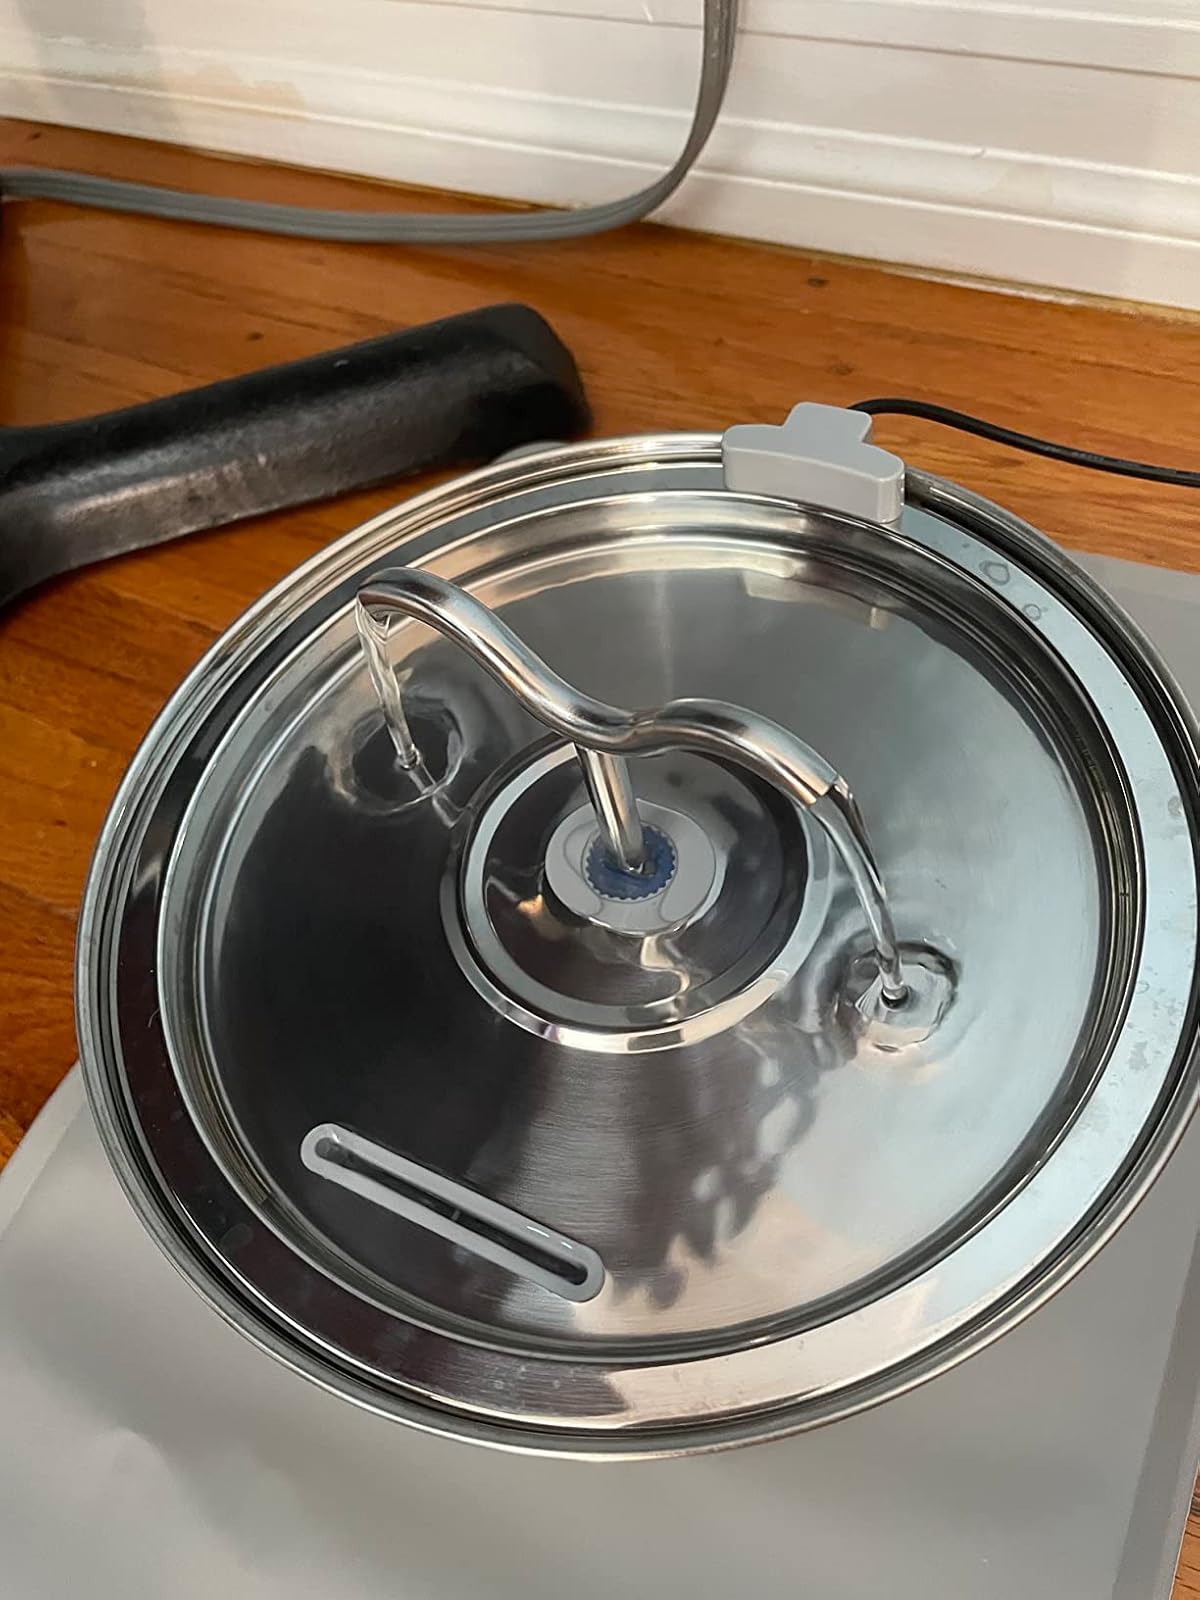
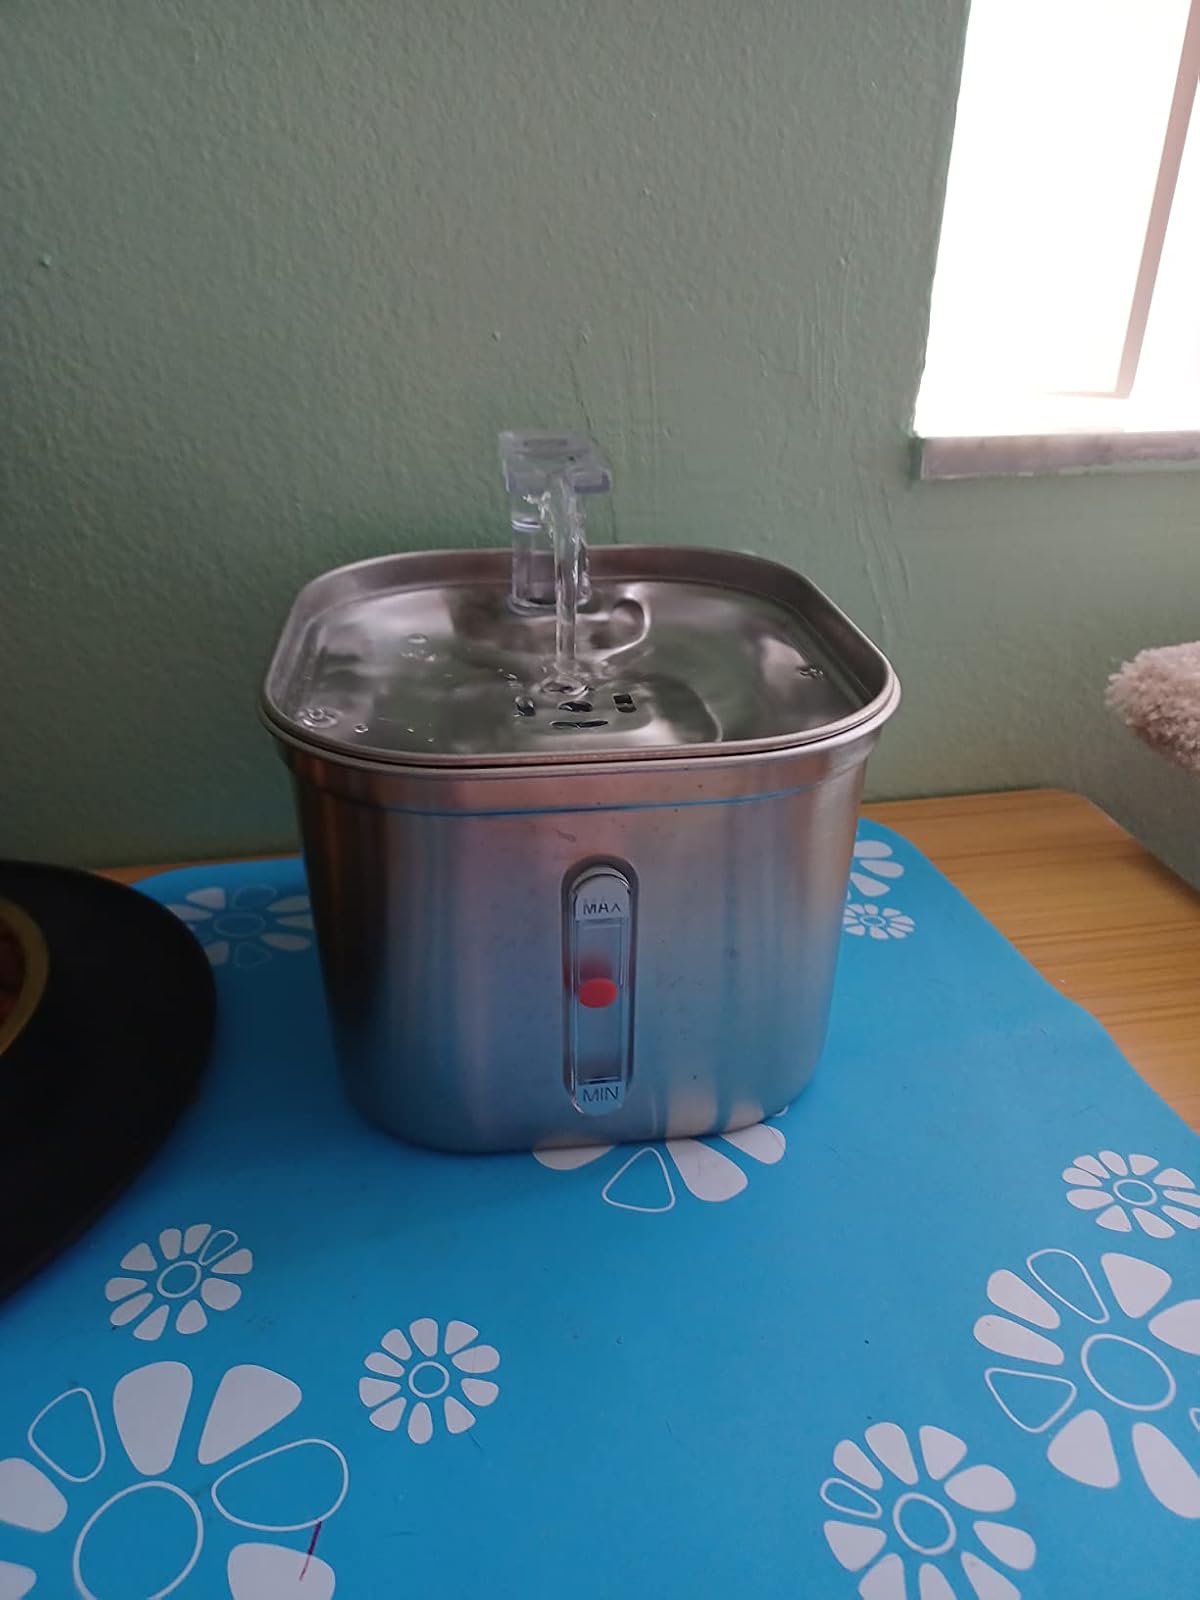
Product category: items_bowl
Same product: no